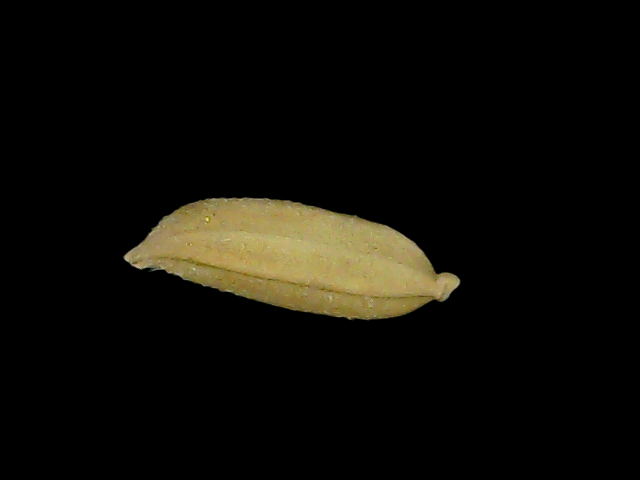
Rice variety: Bd85